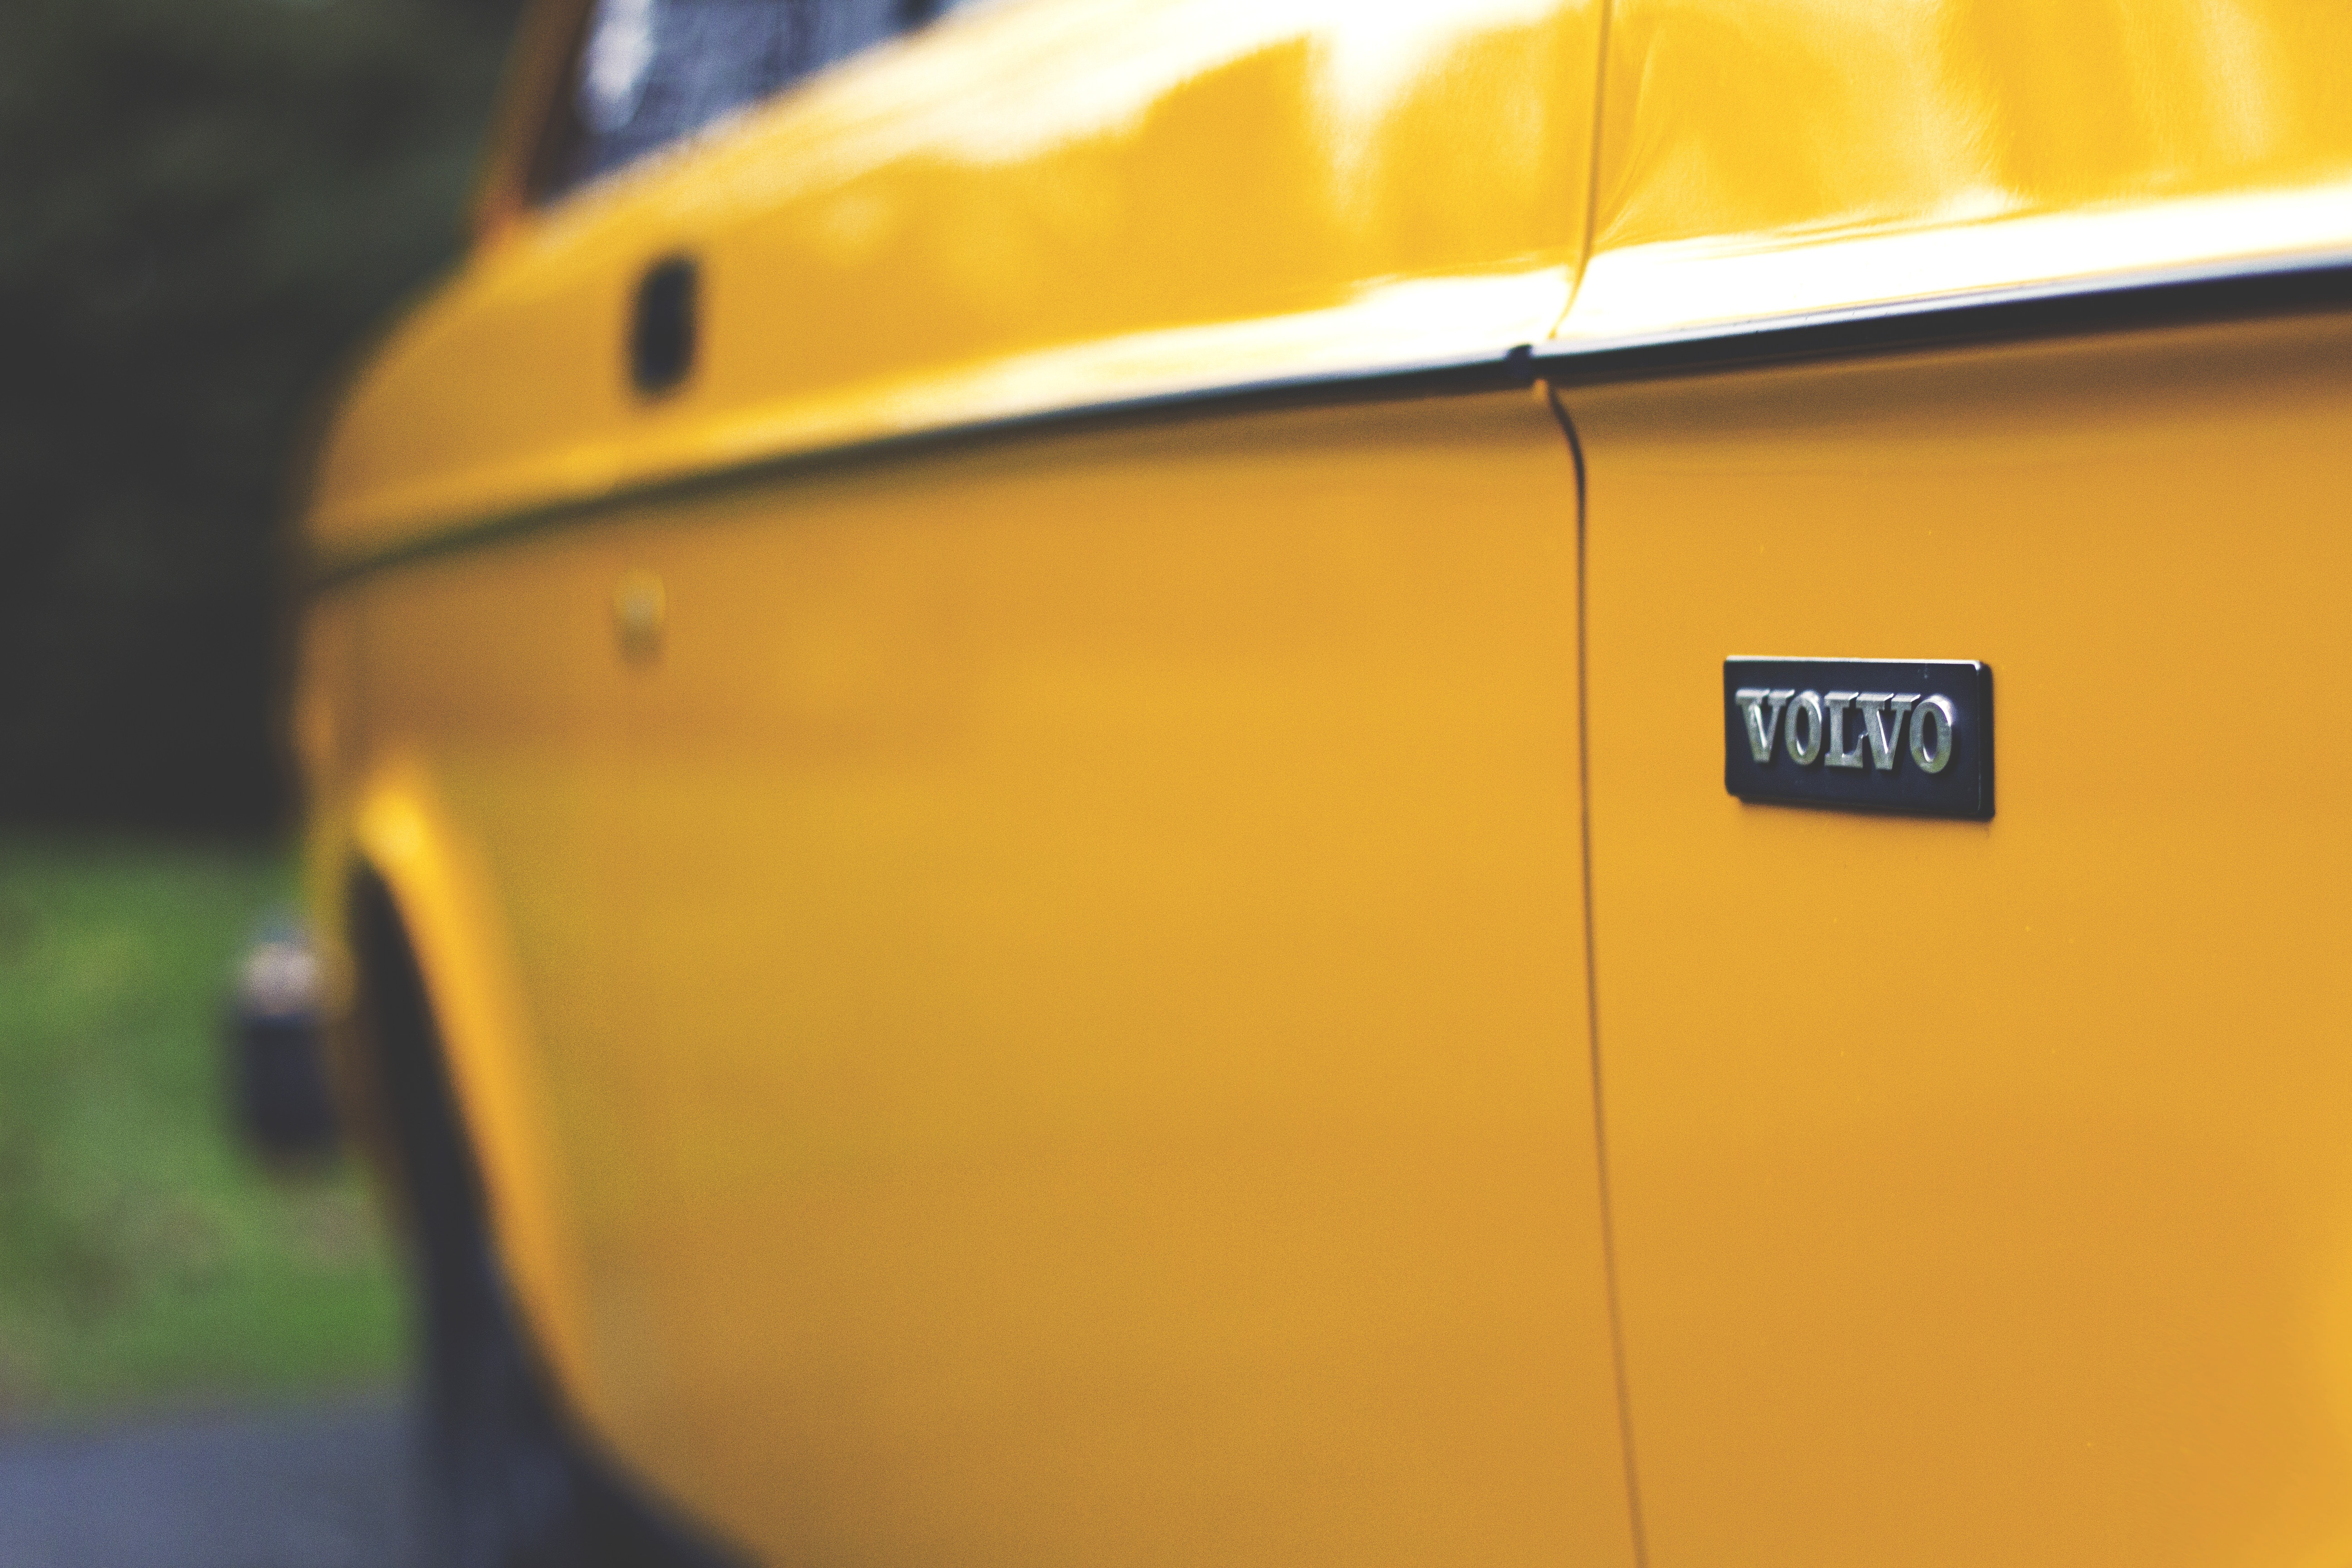
blur, car, wheel, vehicle, color, yellow, bumper, outdoors, colour, vibrant, volvo, yellow car, automotive exterior